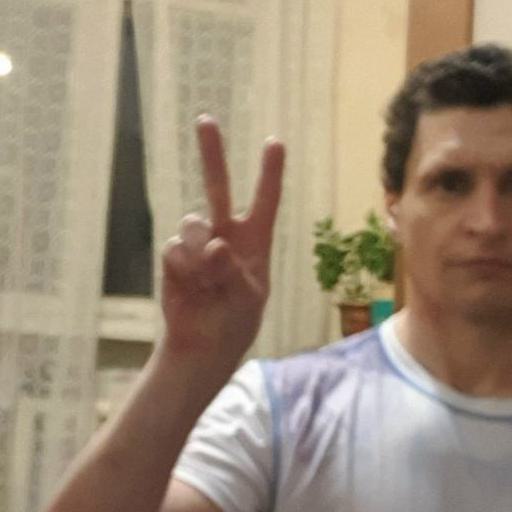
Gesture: peace